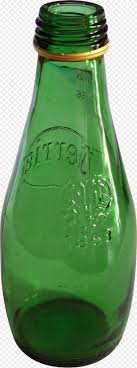
Label: glass